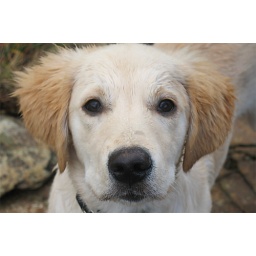
this is a friends new golden retriever puppy whilst we were walking in the lakes before christmas